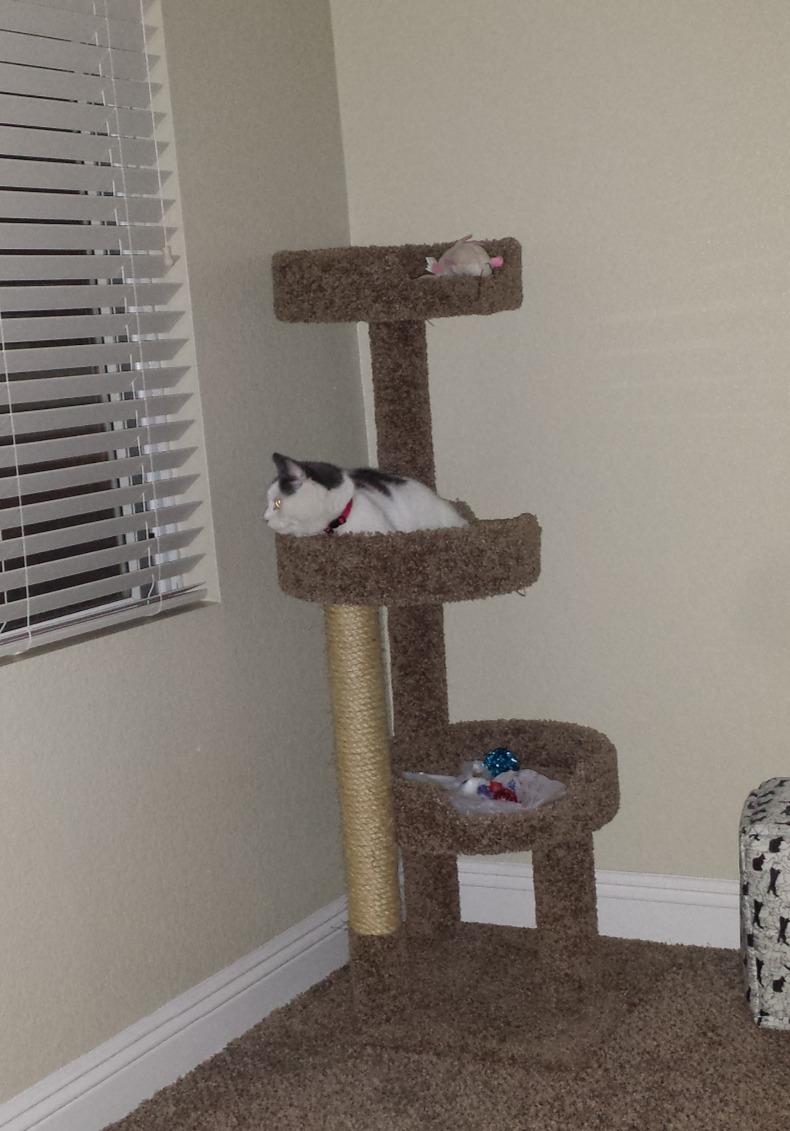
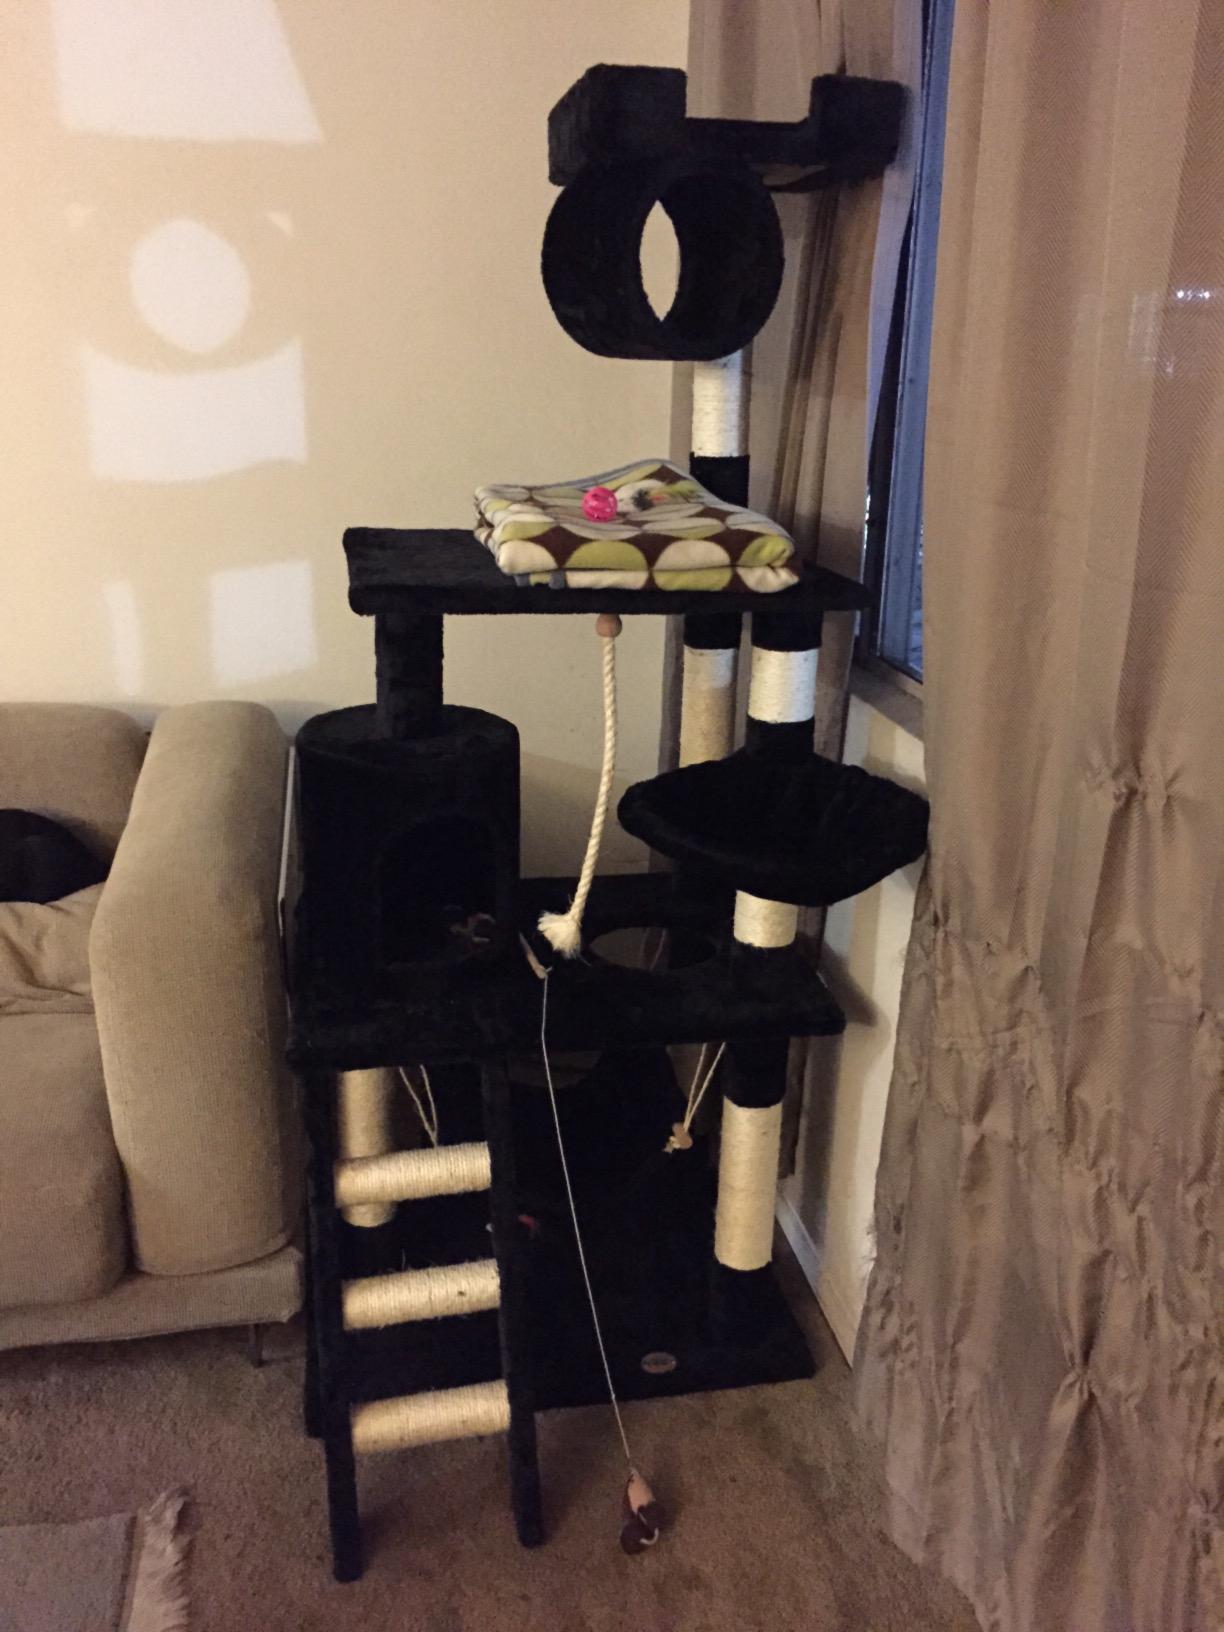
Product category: items_cat tree
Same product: no